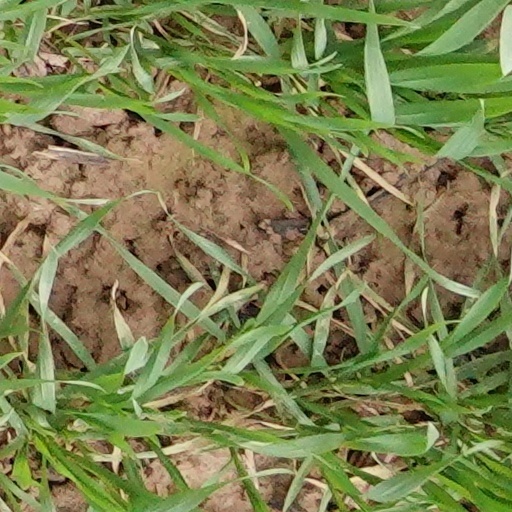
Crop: wheat